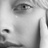
Emotion: sad